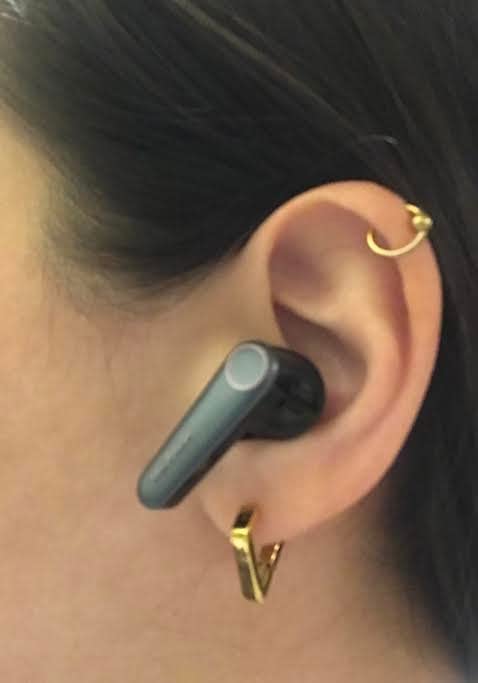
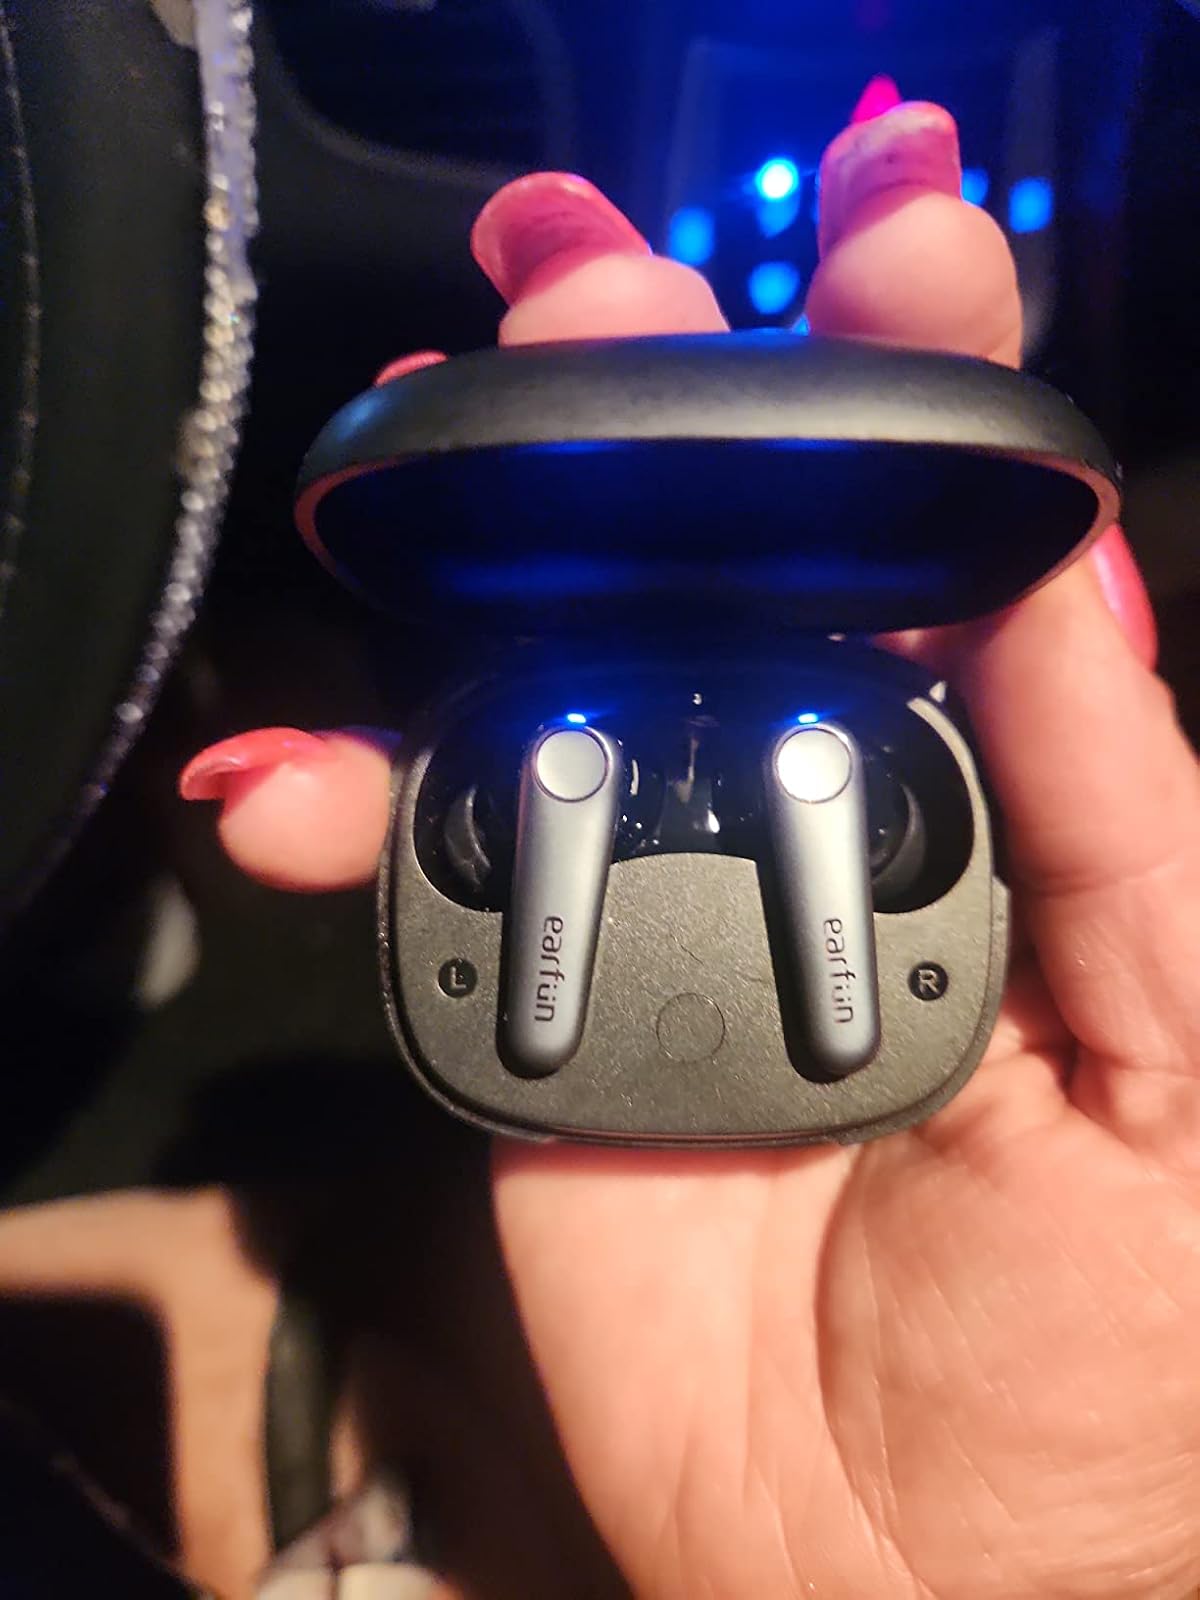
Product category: earbuds
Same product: yes